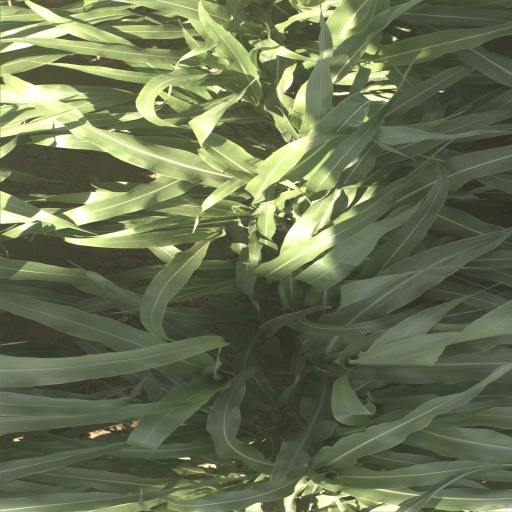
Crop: sorghum